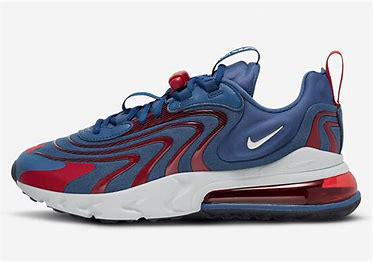
Brand: Nike
Model: Air Max 270 React